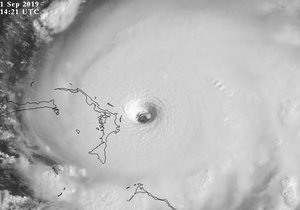
L’ouragan Dorian est le cinquième système tropical, la quatrième tempête tropicale, le second ouragan et le premier ouragan majeur de la saison 2019 dans l'Atlantique nord. Il a atteint la catégorie 5 dans l'échelle de Saffir-Simpson au moment de passer sur le nord des Bahamas et d'y demeurer près de 48 heures. Le Premier ministre de ce pays, Hubert Minnis, a déclaré que Dorian était la plus grande crise nationale de l'histoire de l'archipel. C'est également le plus intense ouragan ou ex-ouragan à frapper la Nouvelle-Écosse depuis l'ouragan Juan en 2003.